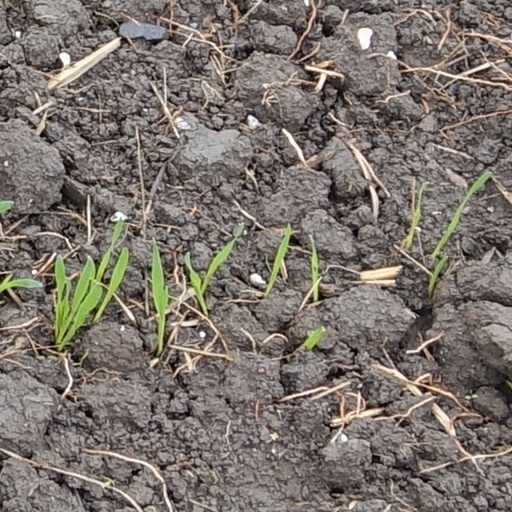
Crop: wheat